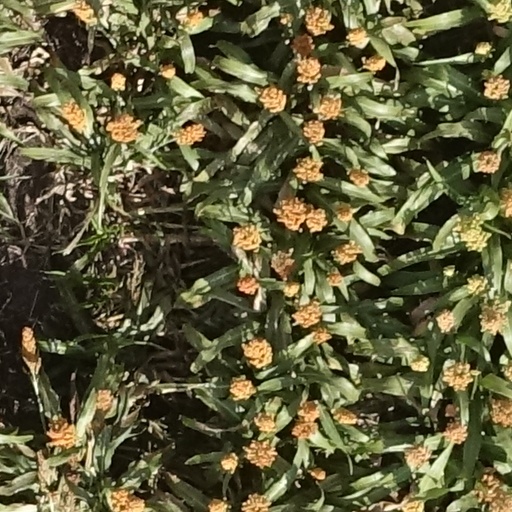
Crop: sorghum